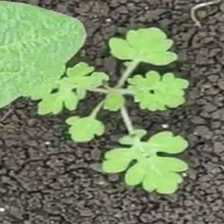
Weed species: Gajar_gavat_(Parthenium hysterophorus)